NRBQ

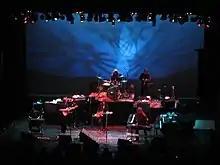
NRBQ in 2007

NRBQ is an American rock band founded by Terry Adams (piano), Steve Ferguson (guitar) and Joey Spampinato (bass). Originally the "New Rhythm and Blues Quintet", the group was formed circa 1965. Adams disbanded it for a time, and the group re-formed in 1967. The quartet is known for its live performances, containing a high degree of spontaneity and levity, and blending rock, pop, jazz, blues and Tin Pan Alley styles.